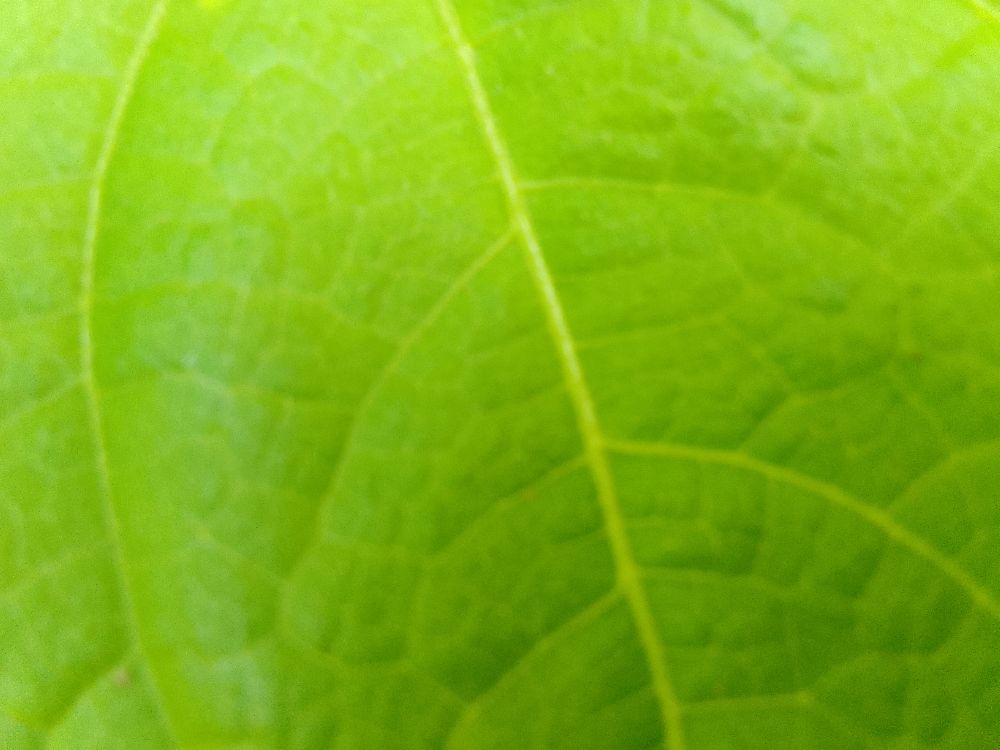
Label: healthy